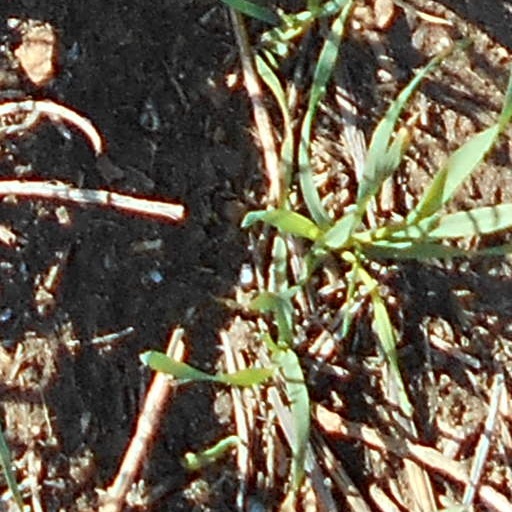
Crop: wheat